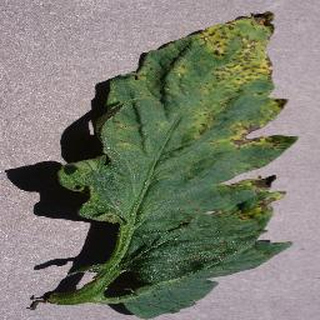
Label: tomato_septoria_leaf_spot